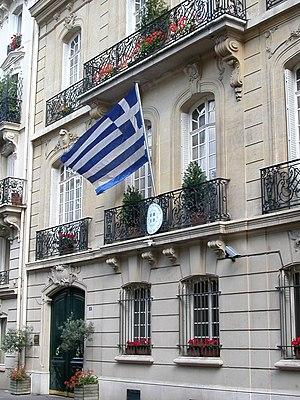
Ambassade de Grèce en France, Paris
L'ambassade de Grèce en France est la représentation diplomatique de la République hellénique auprès de la République française. Elle est située 17 rue Auguste-Vacquerie dans le 16ᵉ arrondissement de Paris, la capitale du pays. Son ambassadrice est, depuis 2015, Maria Theofili.
Cette liste comprend les représentations diplomatiques de la Grèce, à l'exclusion des consulats honoraires. La Grèce a une présence diplomatique mondiale étendue.